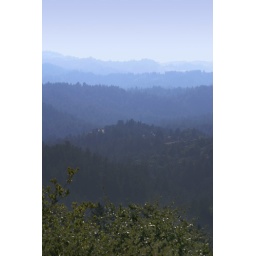
the view westward, from castle rock state park (you can almost see the ocean in this photo)